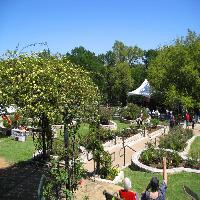
Weather: sun or clear